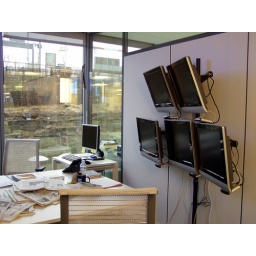
TV monitors in director's office at France 24